Shimoga

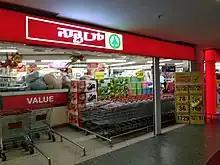
spar mall

APMC of Shimoga is main marketing point of arecanut, the major commercial crop grown in the district and well as in neighbouring districts like Uttara Kannada. Shimoga has the biggest areca nut market, and known for procuring high quality areca nuts. Other agricultural produces like rice, Maize, chili, coconut etc. are also marketed in APMC.